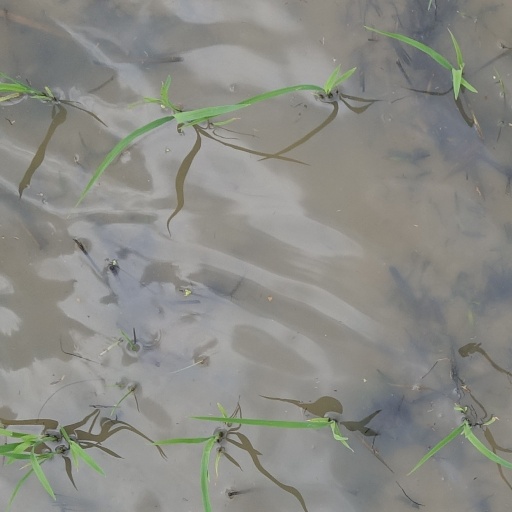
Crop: rice